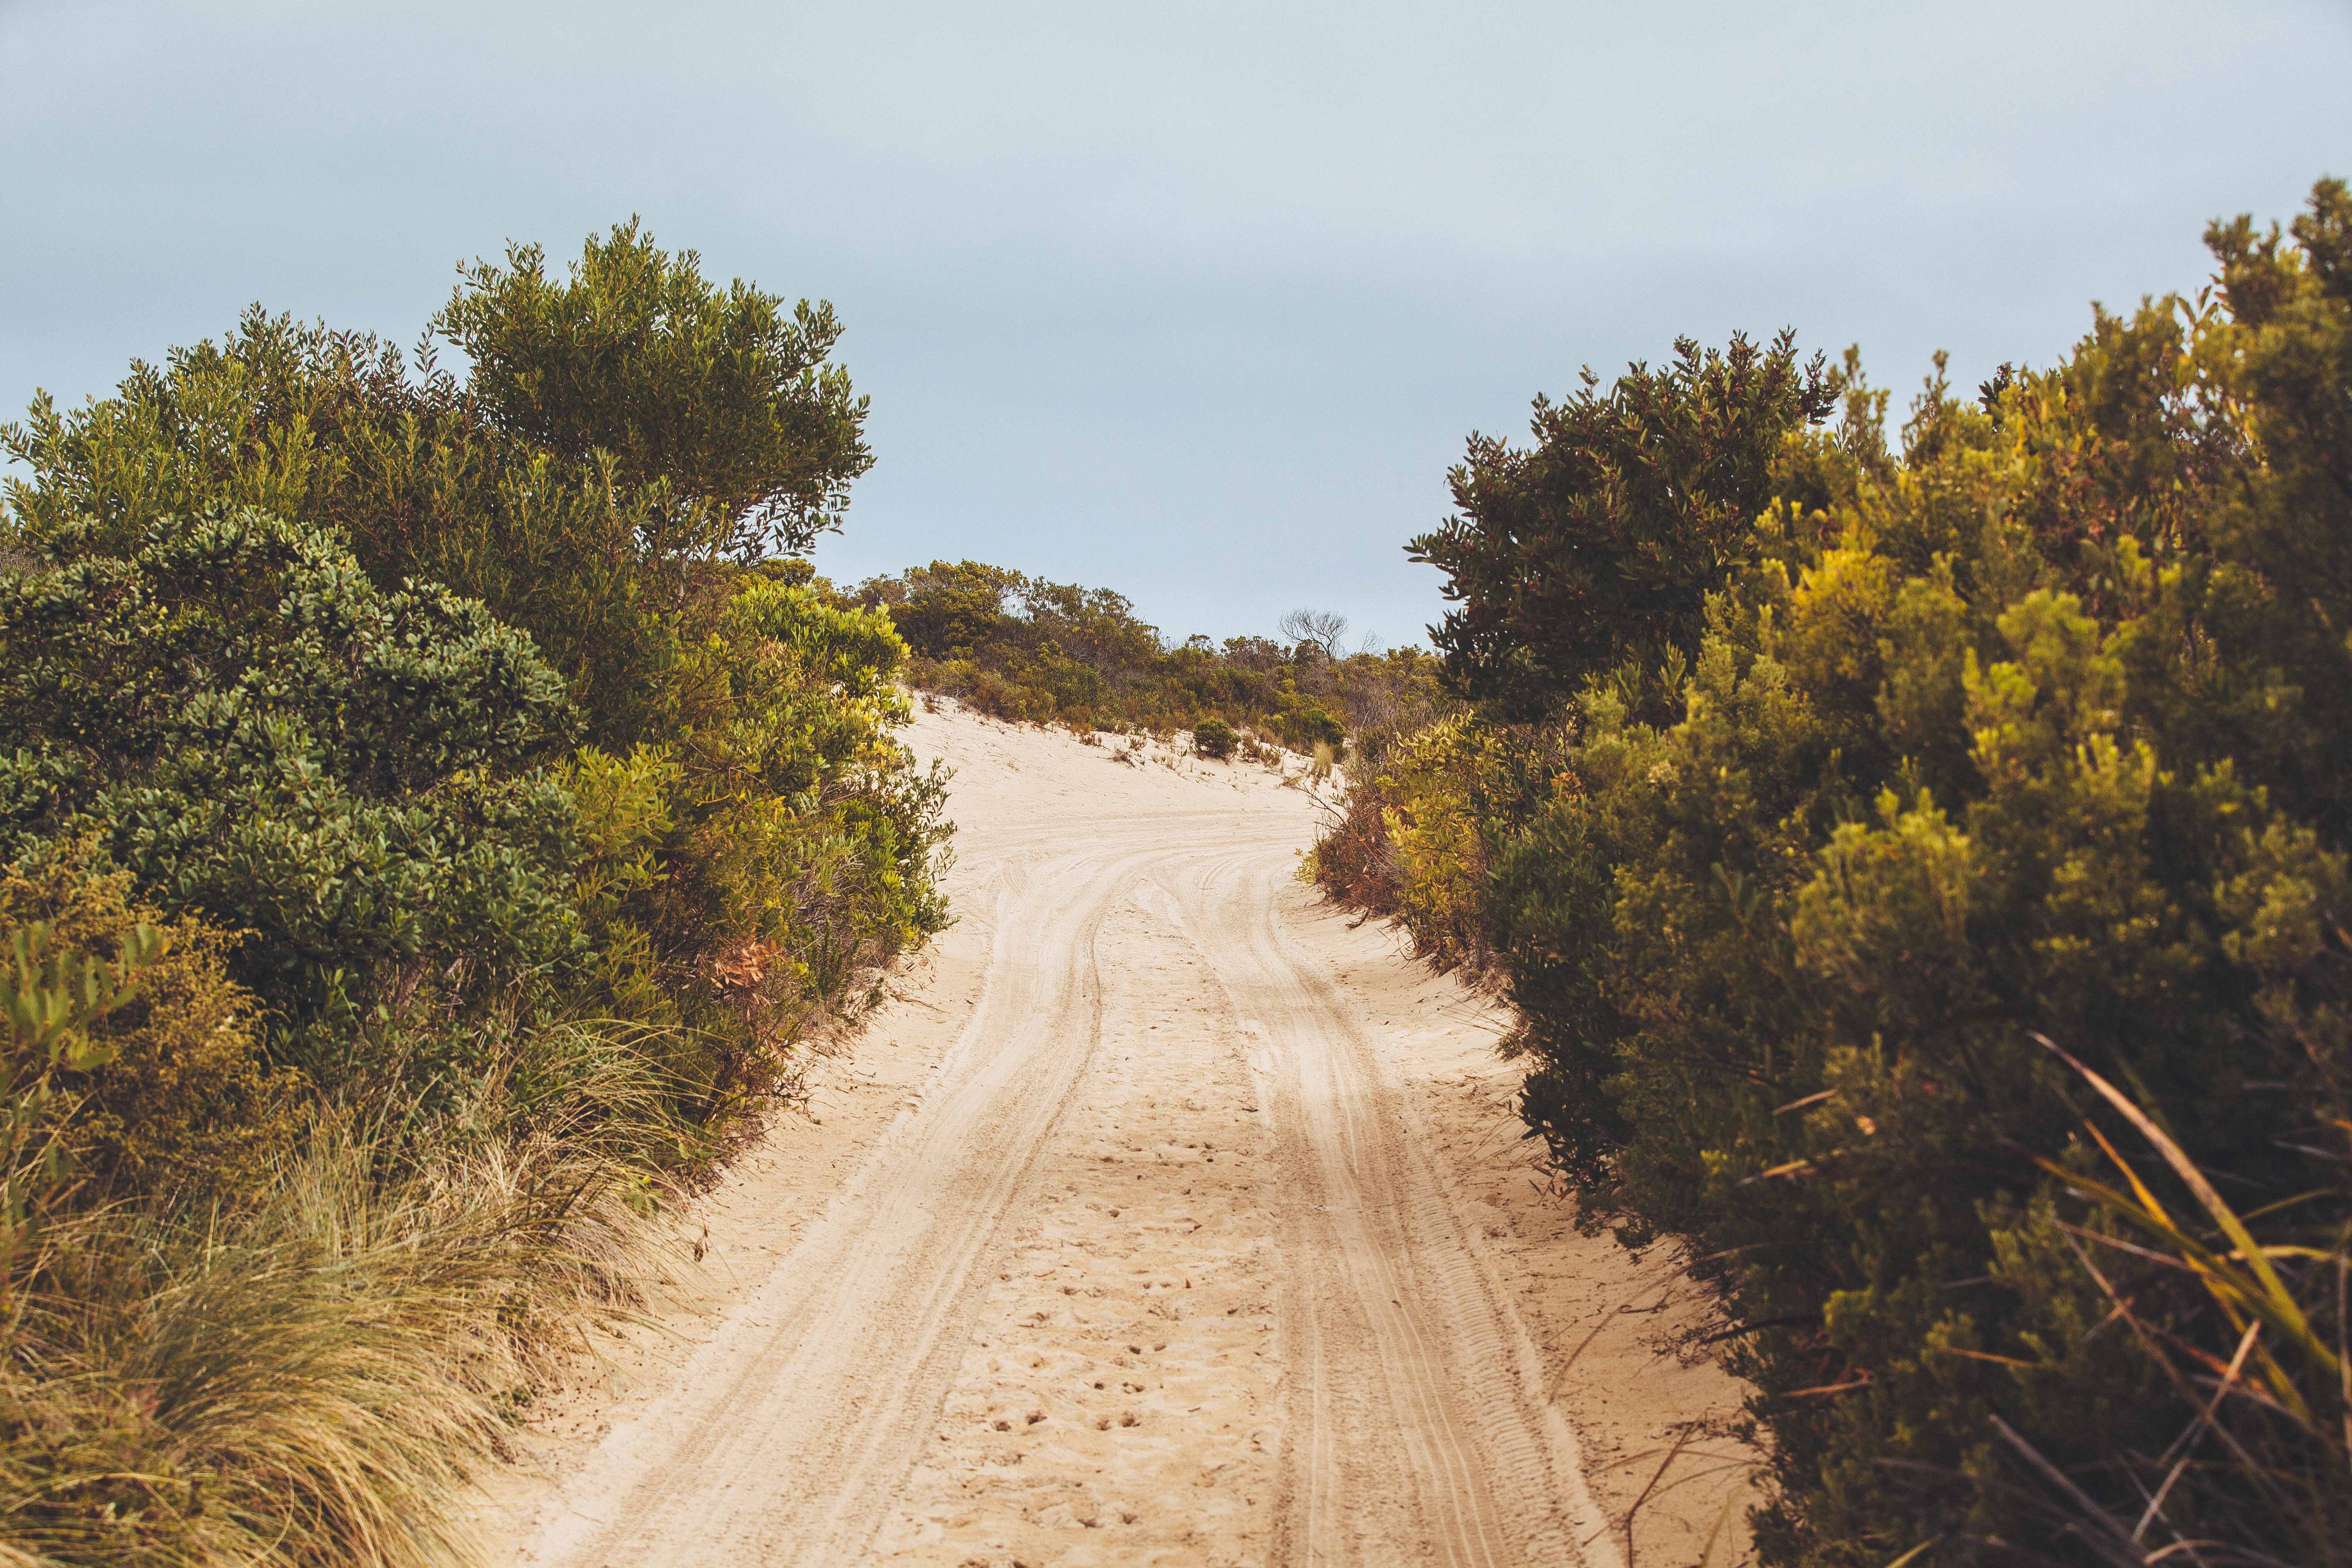
landscape, tree, nature, road, trail, field, leaf, hill, highway, country road, dirt road, journey, autumn, soil, season, sandy, infrastructure, habitat, rural area, natural environment, woody plant